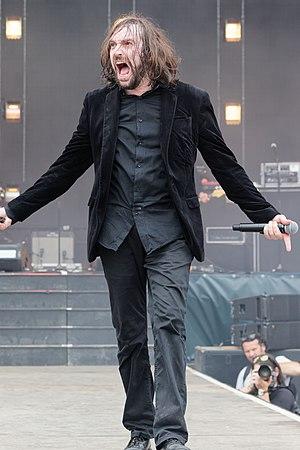
Tristan Nihouarn, né le 22 septembre 1973 à Brest, est un auteur-compositeur-interprète français. Il est membre du groupe de rock Matmatah, fondé à Brest en 1995.